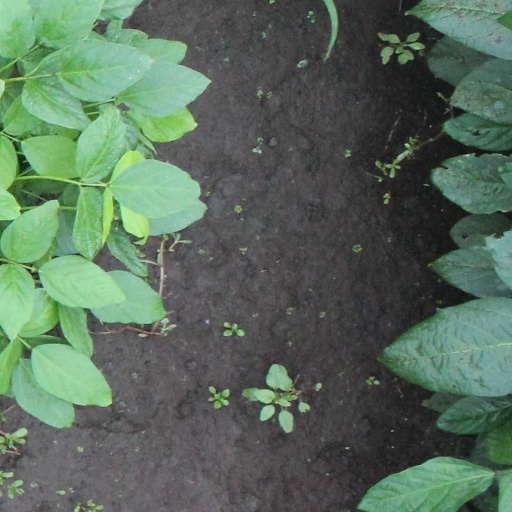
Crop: soybean